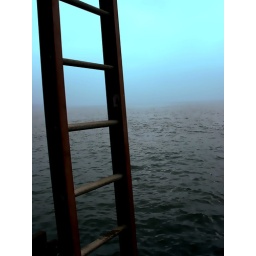
The rusted ladder to heaven, from ocean to the sky it appeared one morning in the cool calm